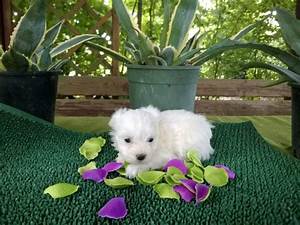
Label: cane